Playmaker

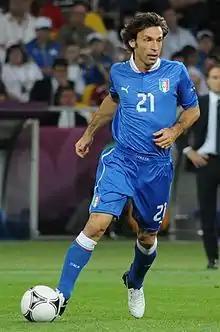
Deep-lying playmaker Andrea Pirlo playing for Italy against England in the quarter-finals of Euro 2012

Deep-lying playmakers, who often wear jersey numbers 8, 6 or 5 (particularly in South American football), operate from a deep position, in or even behind the main midfield line in a seemingly central or defensive midfield role, where they can use space and time on the ball to dictate the tempo of their team's play and orchestrate the moves of the whole team, not just attacks on goal. Deep-lying playmakers are often known for their vision, technique and passing. Many are also known for their ability to switch the play or provide long passes that pick out players making attacking runs, as well as their striking ability from distance. Although several deep-lying playmakers are not known for their tackling, work-rate, or defensive skills, it has become more common for a box-to-box midfielder with good passing, technique, vision and ball-winning ability, such as Yaya Touré, to play in this role, since it is in a similar position to that of a defensive midfielder, and the role allows them to break down plays and subsequently create scoring opportunities themselves after winning back possession. In a 2013 article for "The Guardian", writer Jonathan Wilson described this unique creative holding midfield role as that of a "creator," citing Xabi Alonso as a typical example of player who operated in this position, noting that: "Xabi Alonso, although capable of making tackles, focused on keeping the ball moving, occasionally raking long passes out to the flanks to change the angle of attack like an old-style "regista"."